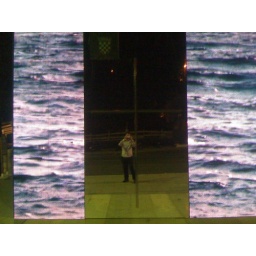
LED wall outside old town Dubrovnik, had a mirror in the middle